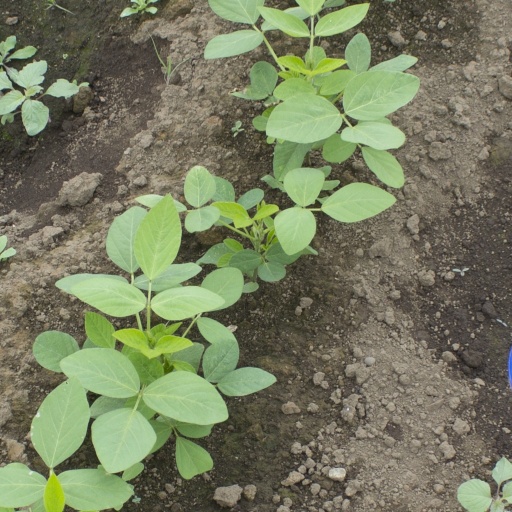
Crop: soybean